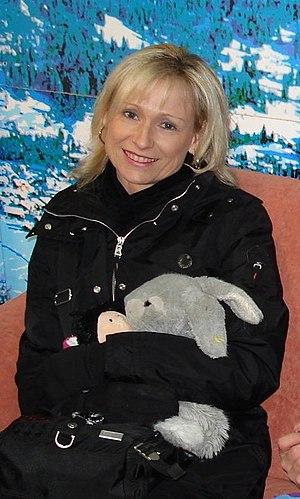
Claudia Leistner, née le 15 avril 1965 à Ludwigshafen, est une ancienne patineuse artistique allemande.